Northern sheep frog

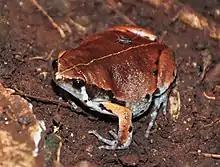
Sheep frog ("Hypopachus variolosus"), Quintana Roo, Mexico, (July 29, 2012)

The northern sheep frog (Hypopachus variolosus) is native to Central America, Mexico, and extreme south Texas, United States. It occurs in the lowlands from Sonora, Mexico, to northern Costa Rica on the Pacific coast, and south Texas to Honduras on the Gulf of Mexico and Caribbean coasts. The sheep frog inhabits semiarid thornscrub, savannas, pasturelands, and open woodlands, as well as more humid, moist forest in the canyons, basins, foothills, and lower elevations of mountains slopes. It is a fossorial, burrowing frog that is seldom seen on the surface except at night after heavy rains when they emerge to breed. The sheep frog gets its name from its distinctive call that resembles a sheep's bleat. It is a diet specialist primarily feeding on termites and ants.